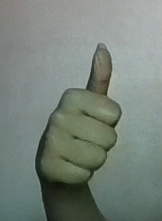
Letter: aleff